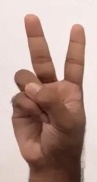
ASL sign: V